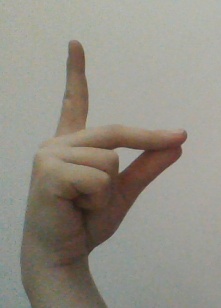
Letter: ta